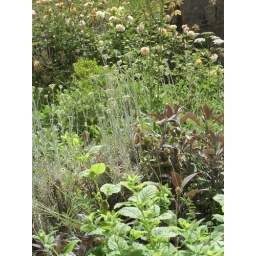
Purple sage, lemon balm, curry plant and broad leaved sage. Buff Beauty rose in the background